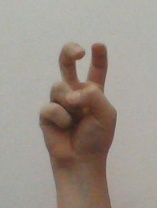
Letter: toot